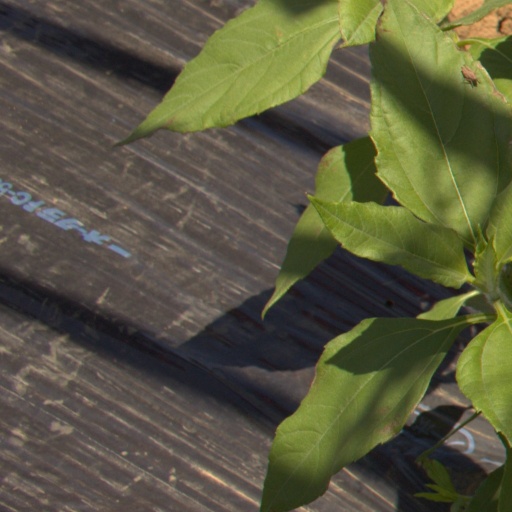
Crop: Jerusalem artichoke